Homer Goes to College

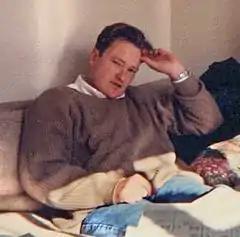
"Homer Goes to College" was the final episode of the show for which Conan O'Brien received a sole writing credit.

"Homer Goes to College" was the final episode of the show for which Conan O'Brien received sole writing credit; his final writing credit altogether was for the episode "Treehouse of Horror IV", which he co-wrote with five other writers. O'Brien would leave the series halfway through the production of the season to host his own show, "Late Night with Conan O'Brien" on NBC. O'Brien was informed that he had been hired by NBC not long before the recording session for this episode began, and he was forced to walk out on his contract. The concept of the episode was that Homer attends college, but bases his entire understanding of what college is on "bad "Animal House" rip-off movies". O'Brien mentioned in the DVD commentary that the antics of the characters Benjamin, Doug, and Gary were based on three "incredible nerds" who lived in the same college dormitory as O'Brien.